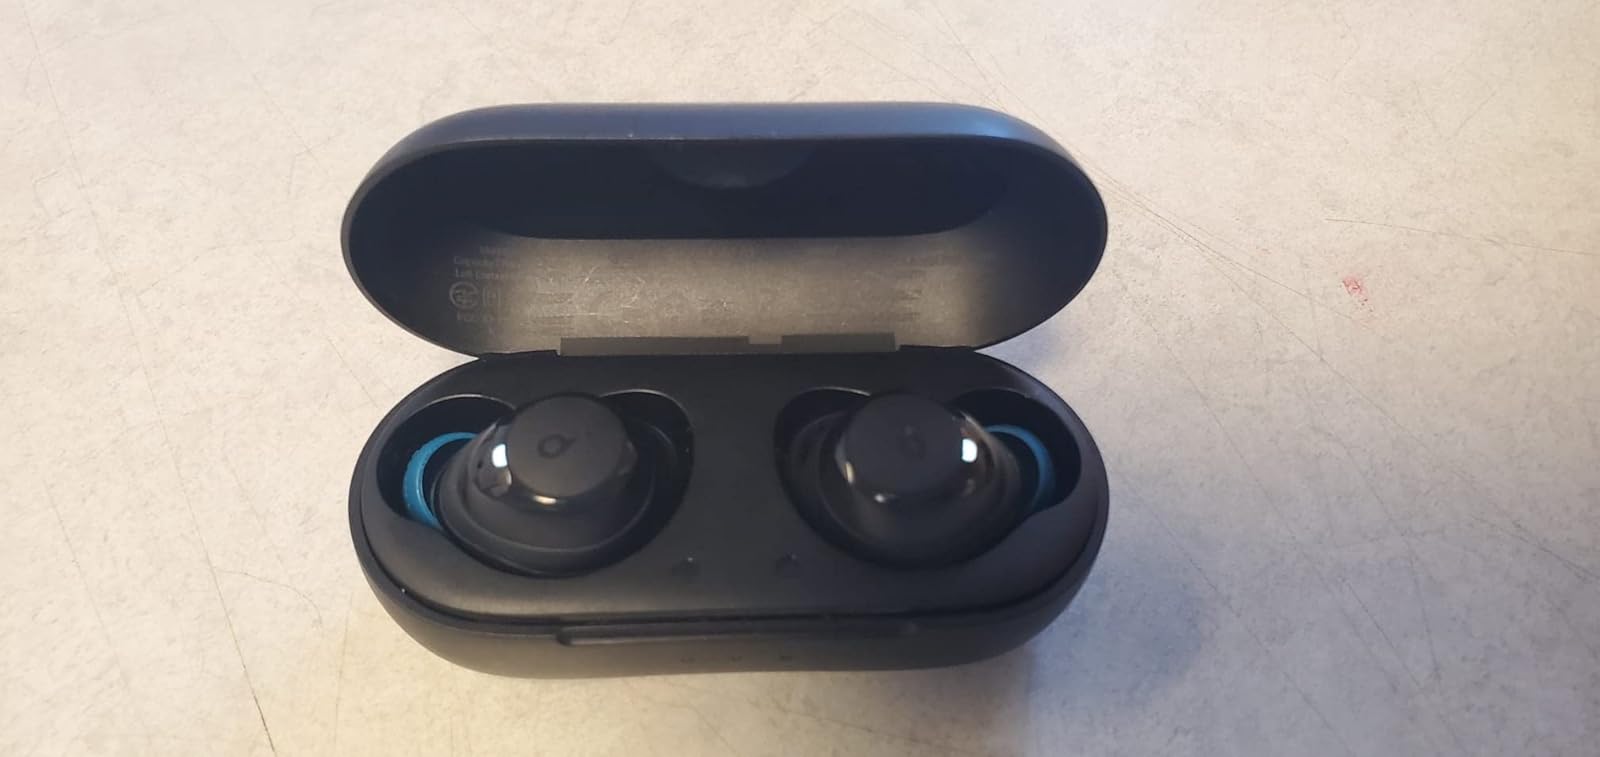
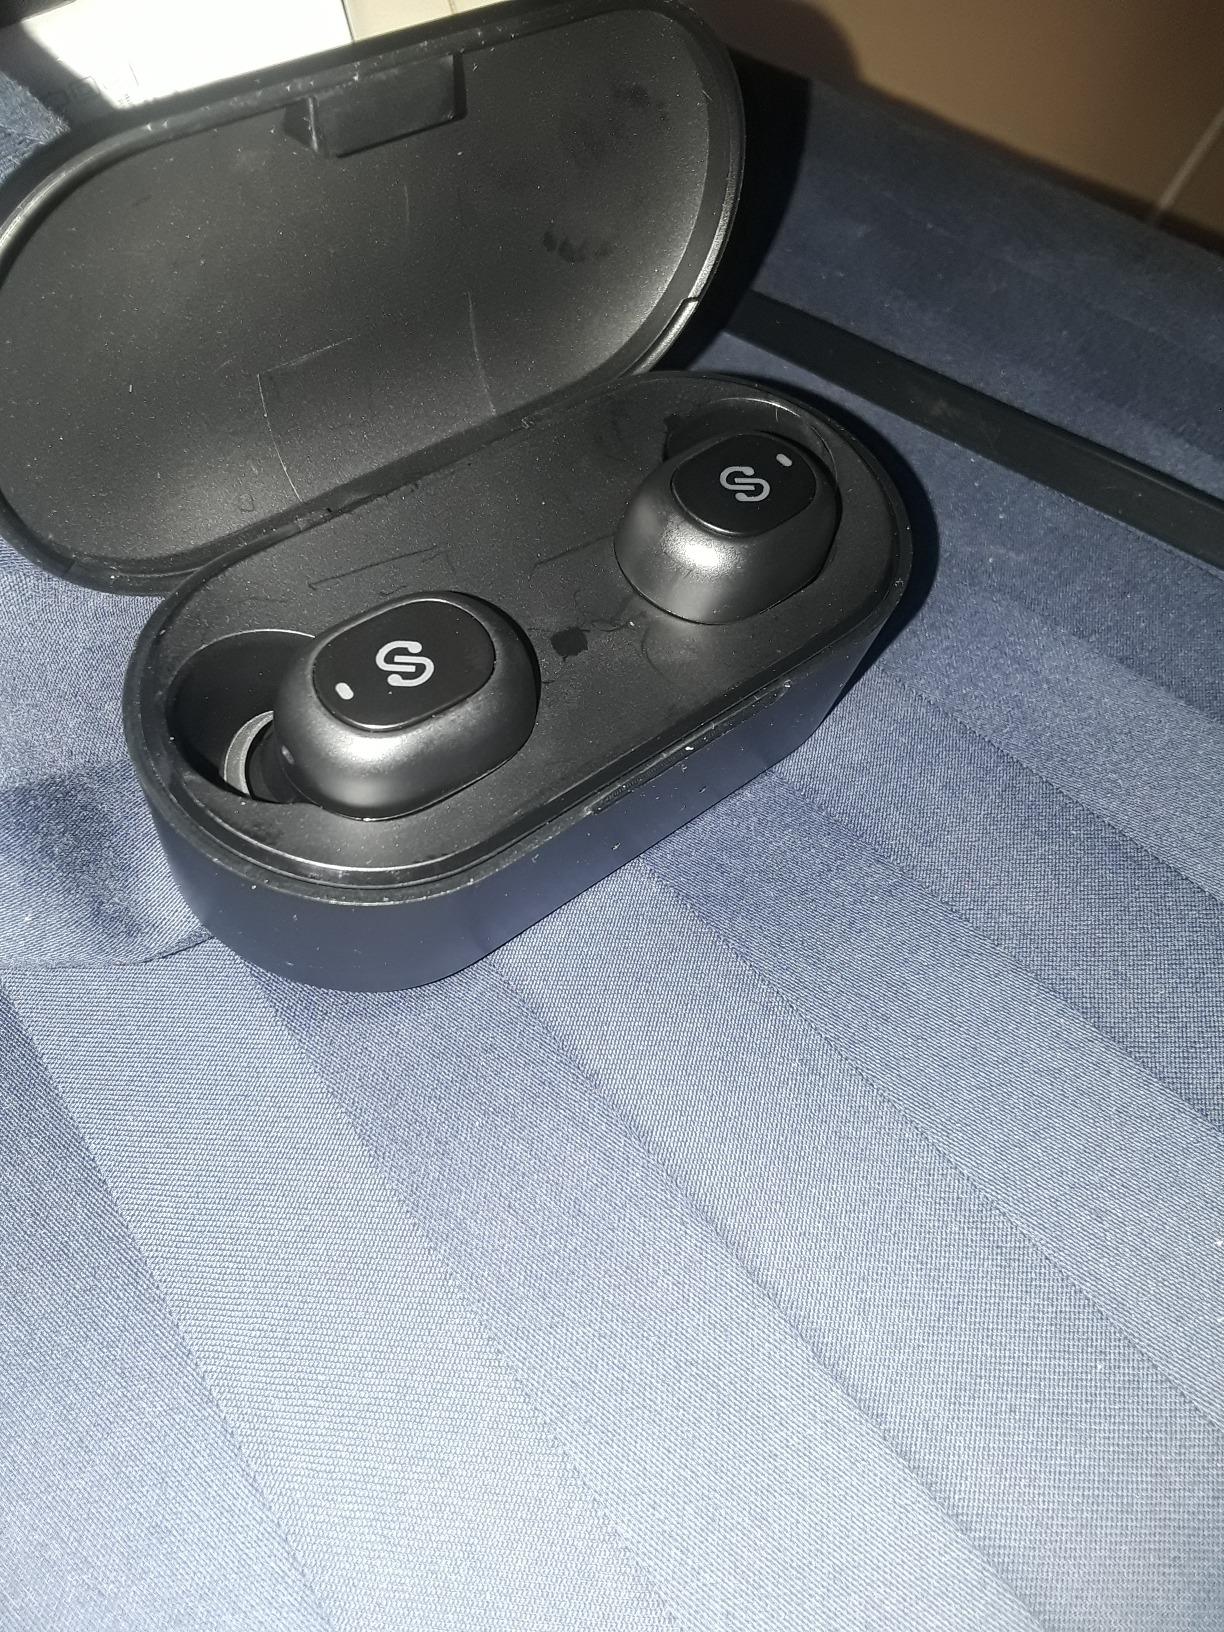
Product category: earbuds
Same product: no